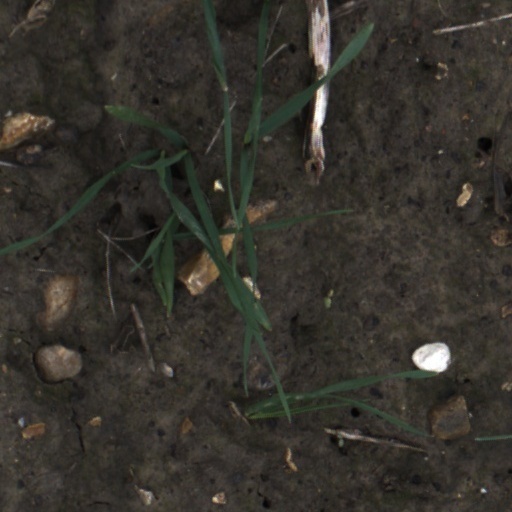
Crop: wheat